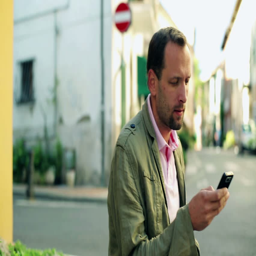
man with cellphone texting message on the street , steadicam shot